Alfons Vansteenwegen

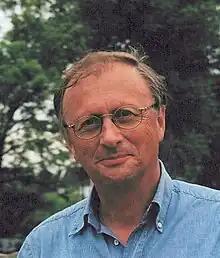
Alfons Vansteenwegen

Alfons Vansteenwegen (born July 6, 1941) is one of the Flemish leading theoreticians and therapists in communication theory and important inspirator in the field of couple therapy and general psychotherapy.